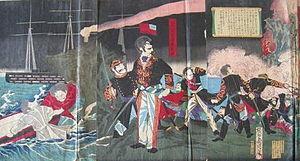
L'incident d'Imo, aussi appelé mutinerie d'Imo, est une révolte militaire spontanée de plusieurs unités de l'armée coréenne qui eut lieu à Séoul le 23 juillet 1882. Le mot « Imo » fait référence au 5ᵉ cycle lunaire dans le calendrier coréen.
Le vicomte Hanabusa Yoshitada, né le 10 février 1842 au domaine d'Okayama et décédé à l'âge de 75 ans le 9 juillet 1917 à Tokyo, est un diplomate et homme politique japonais de l'ère Meiji.
Le traité de Chemulpo de 1882 a été négocié entre le Japon et la Corée à la suite de l'incident d'Imo de juillet 1882. Chemulpo est le nom porté à l'époque par la ville portuaire d'Incheon, près de Séoul. Il fait partie des traités inégaux que le Japon de l'ère Meiji a fait signer à d'autres pays d'Extrême-Orient colonisés, après avoir signé ceux imposés par les puissances coloniales occidentales, lors de l'ère Edo.